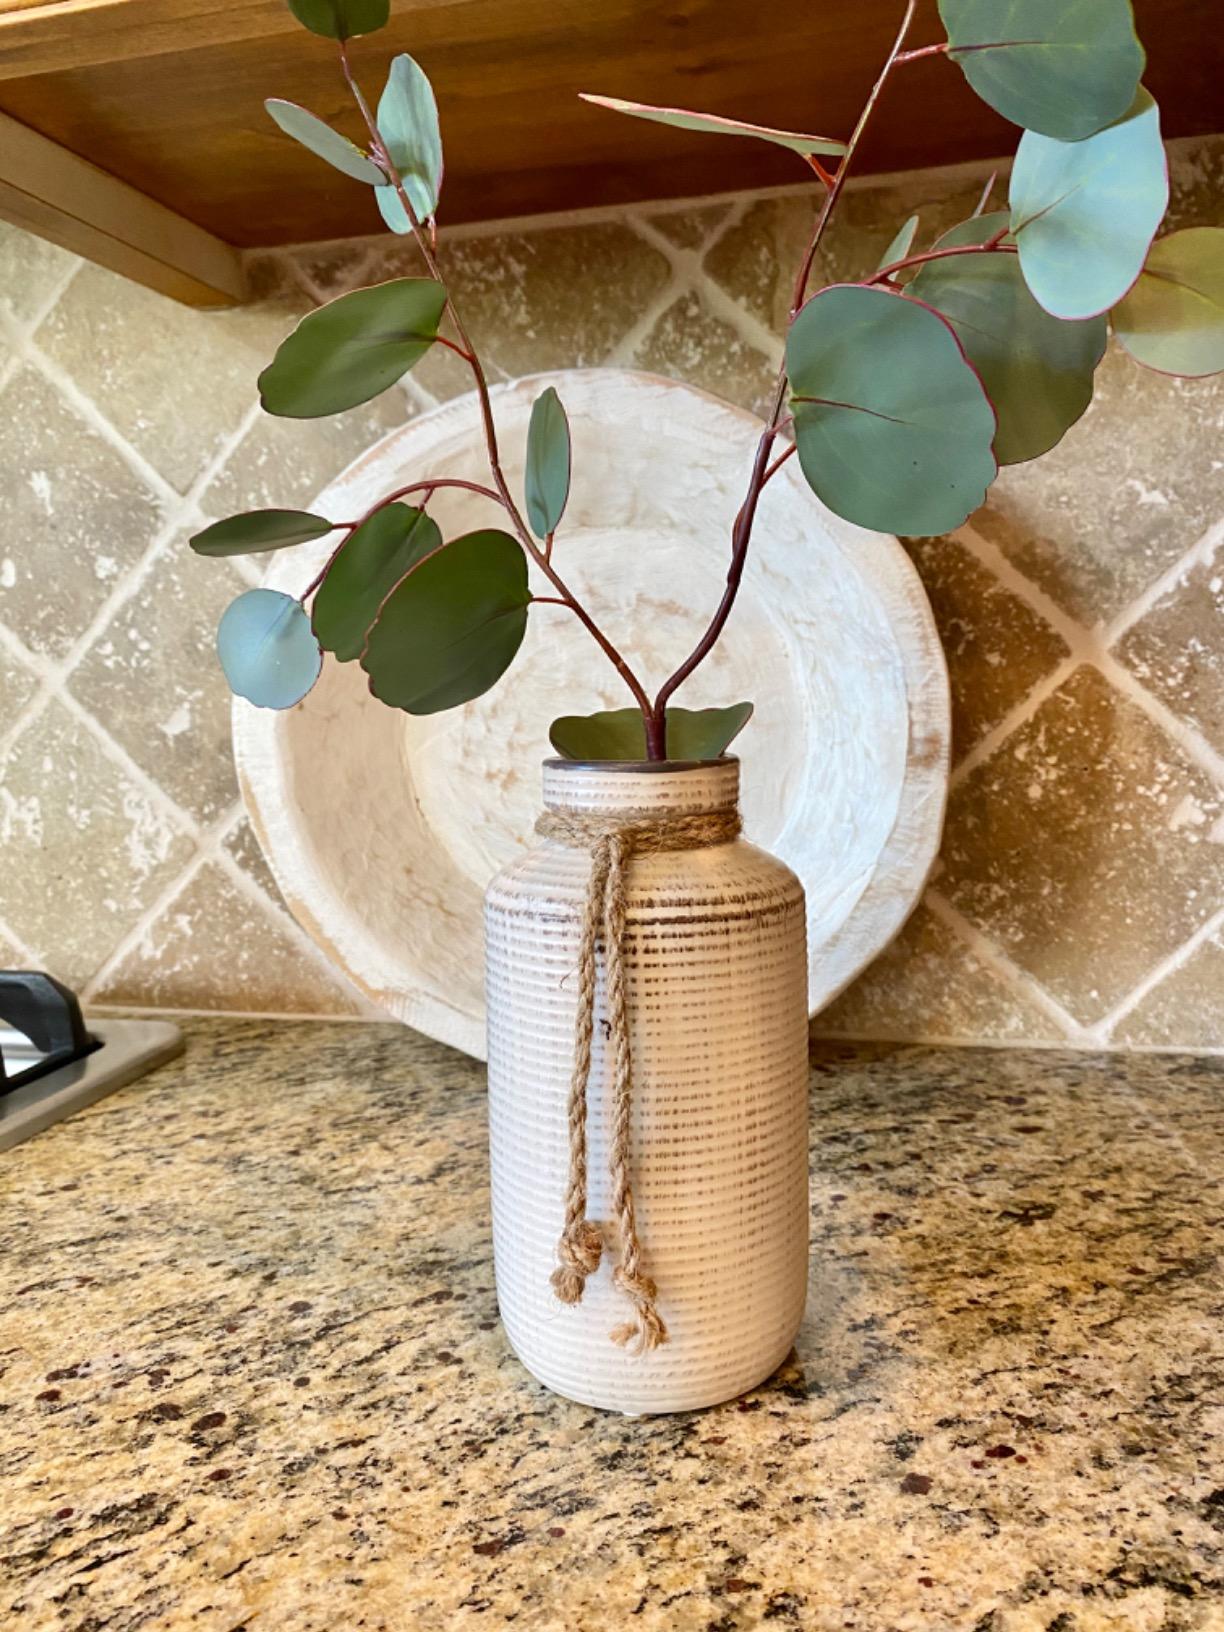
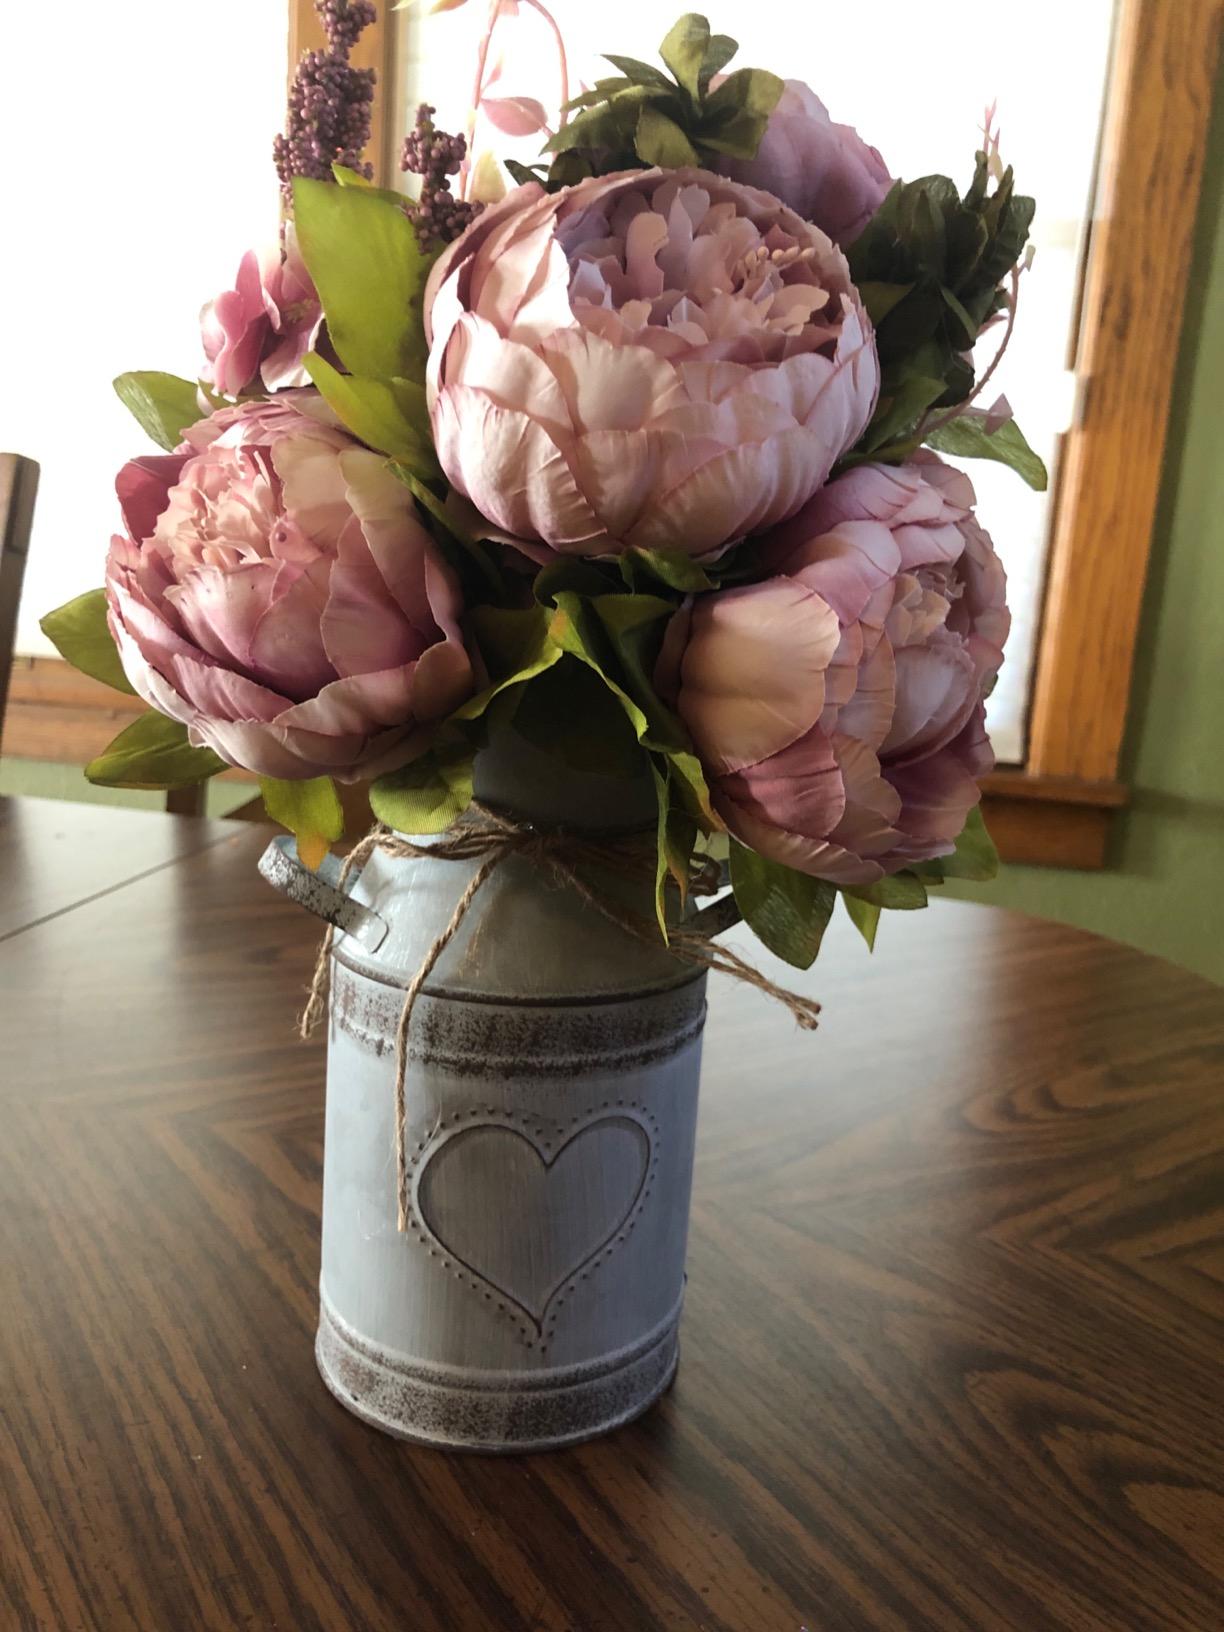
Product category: vase
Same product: no